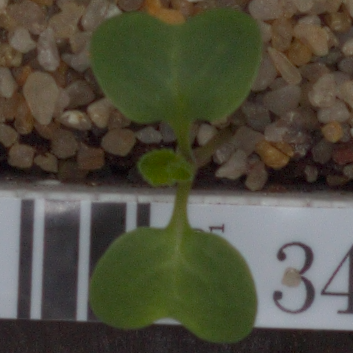
Label: charlock